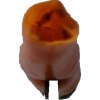
Label: pepper